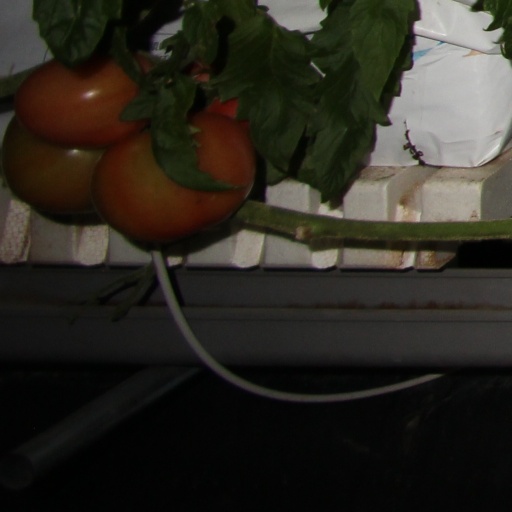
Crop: tomato